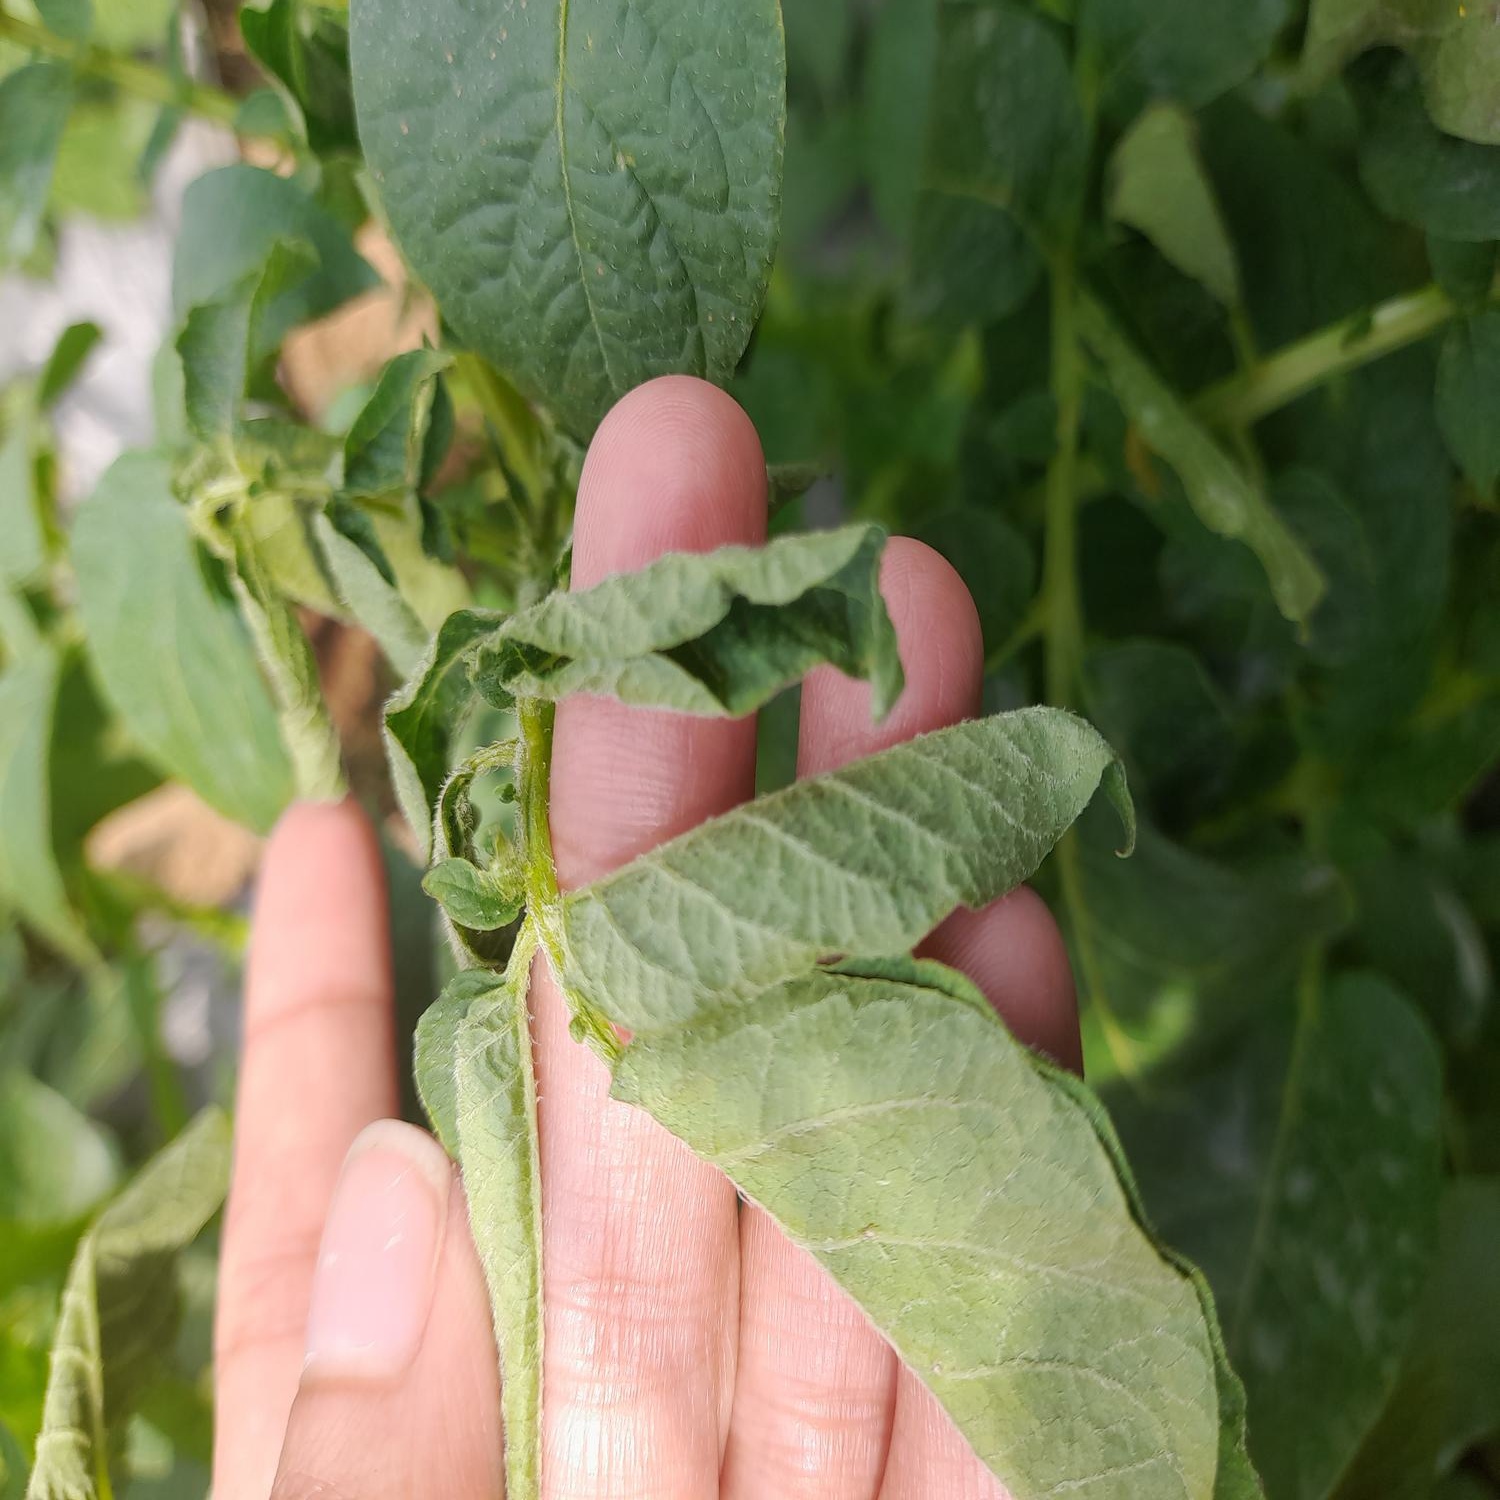
Etiqueta: Pudricion_Parda